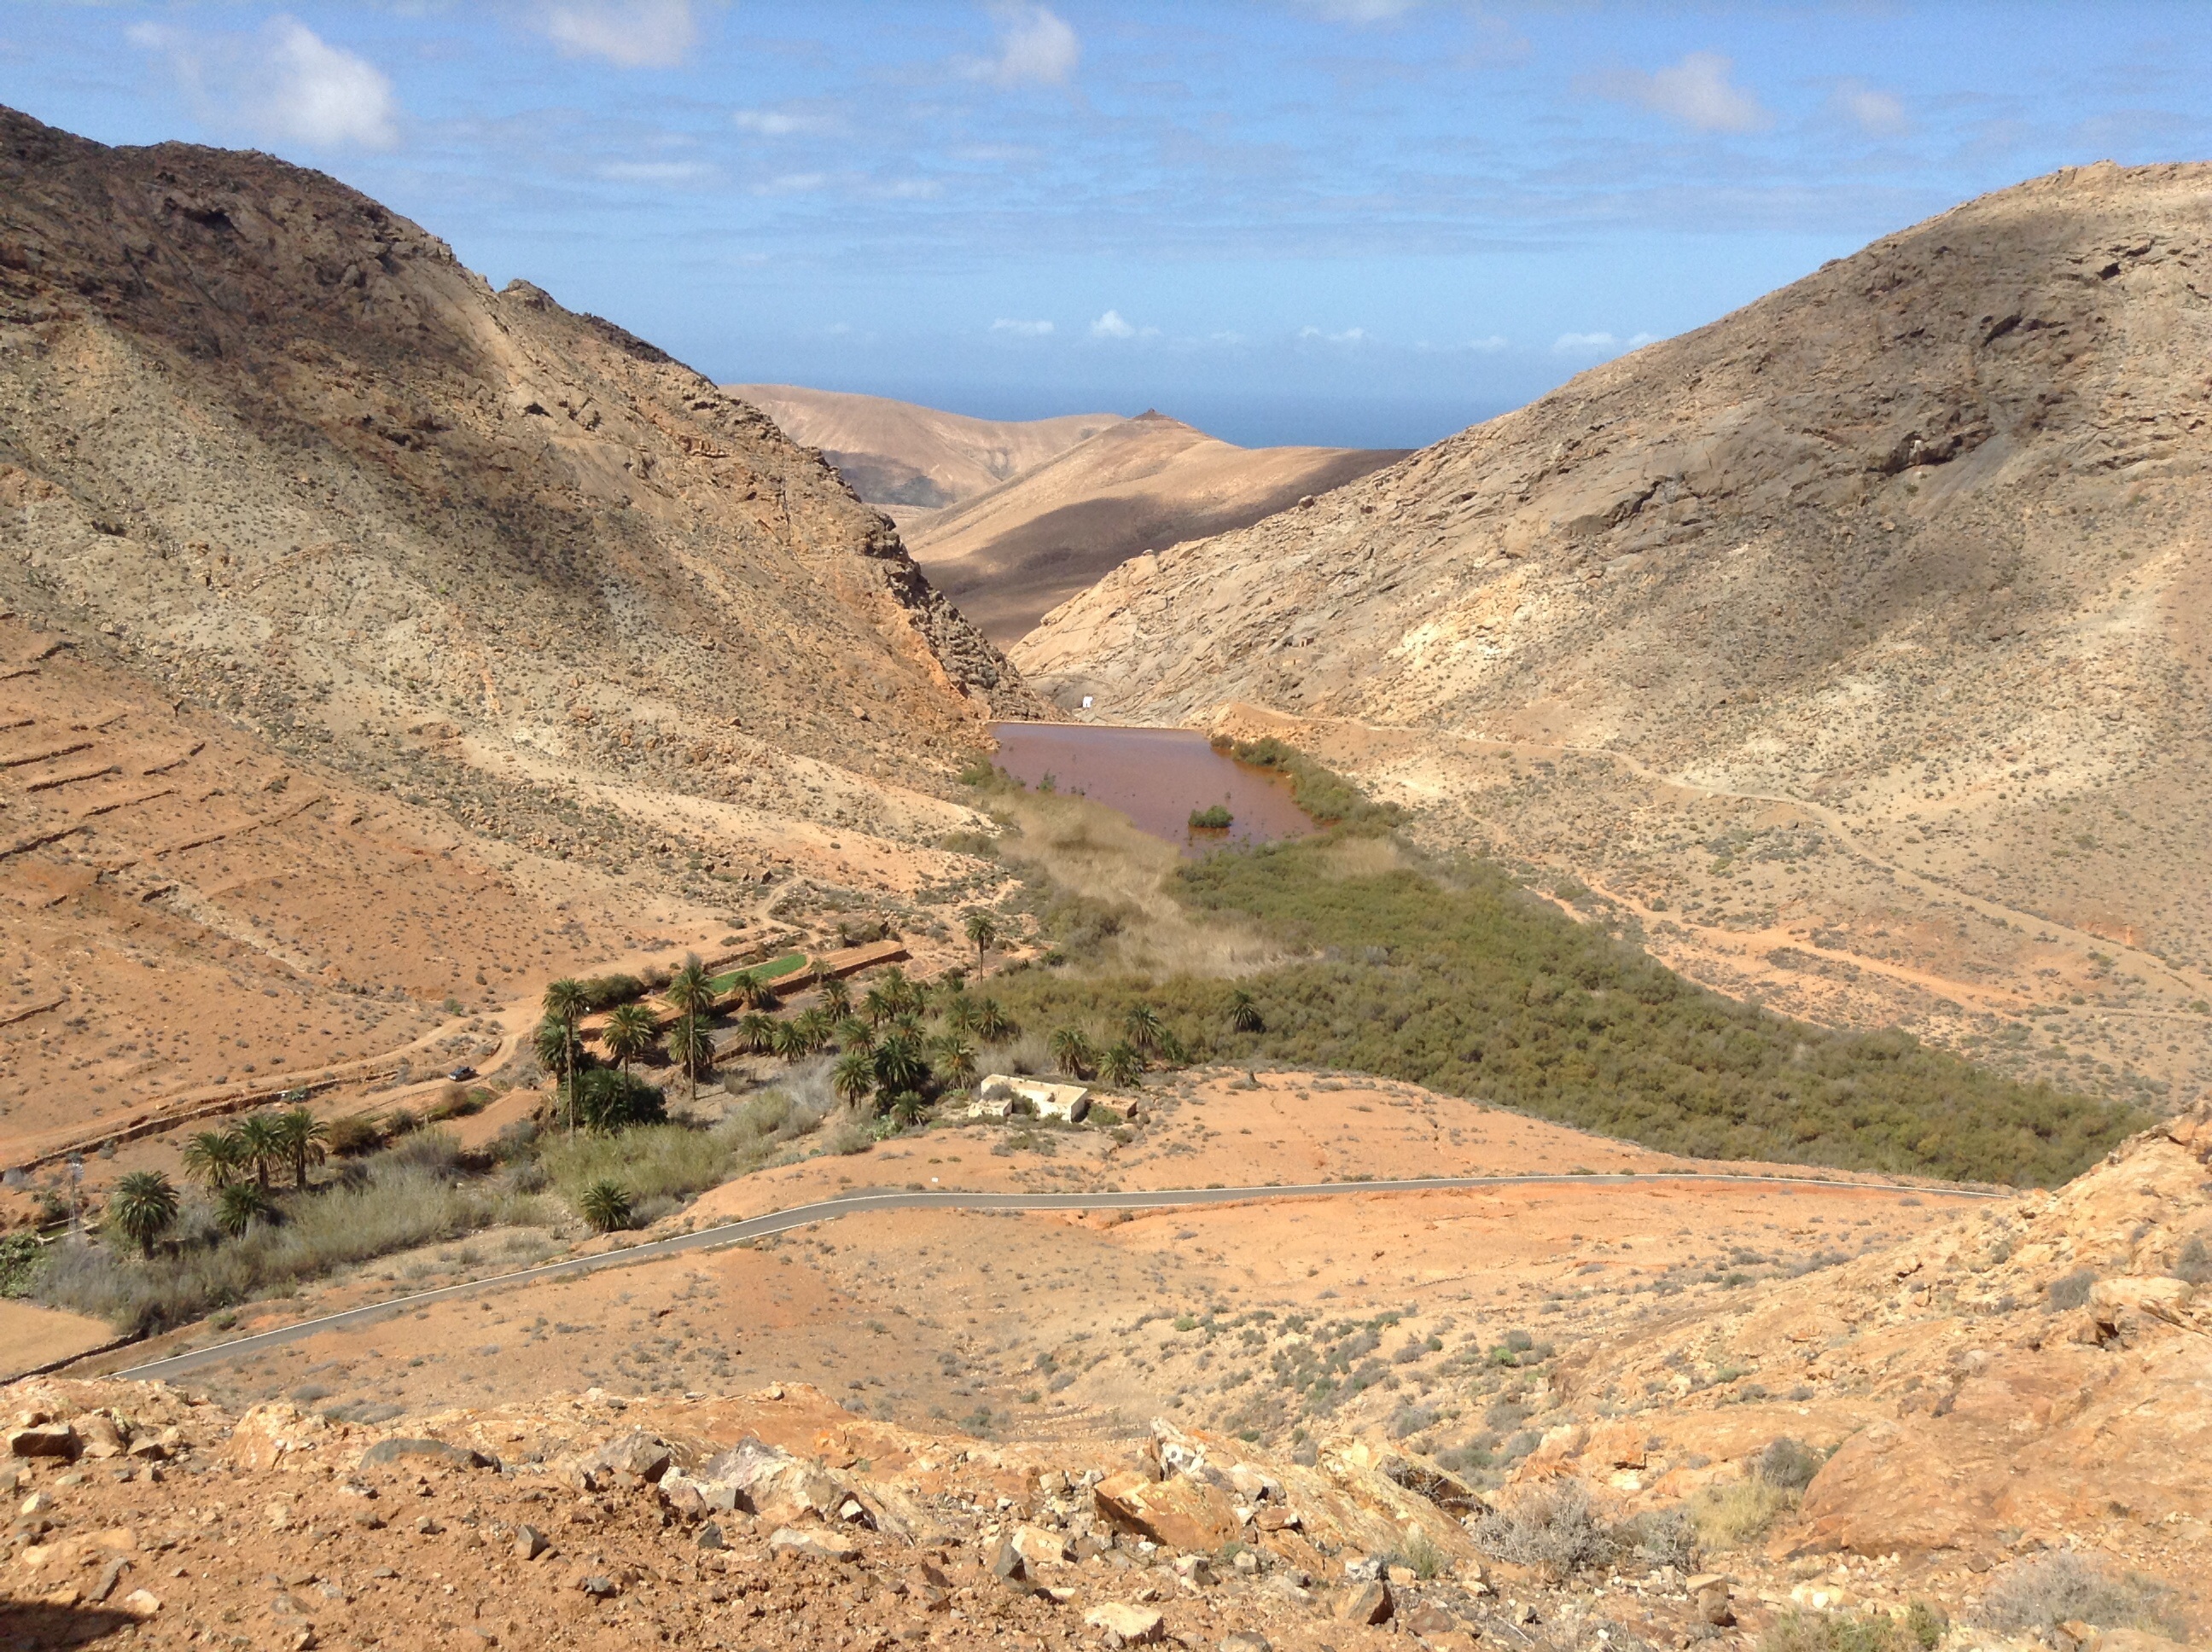
landscape, wilderness, walking, mountain, trail, hill, desert, valley, soil, terrain, ridge, geology, badlands, plateau, fell, wadi, landform, geographical feature, mountainous landforms